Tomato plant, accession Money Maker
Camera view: horizontal (90 deg, fisheye); turntable rotation: 60 degrees
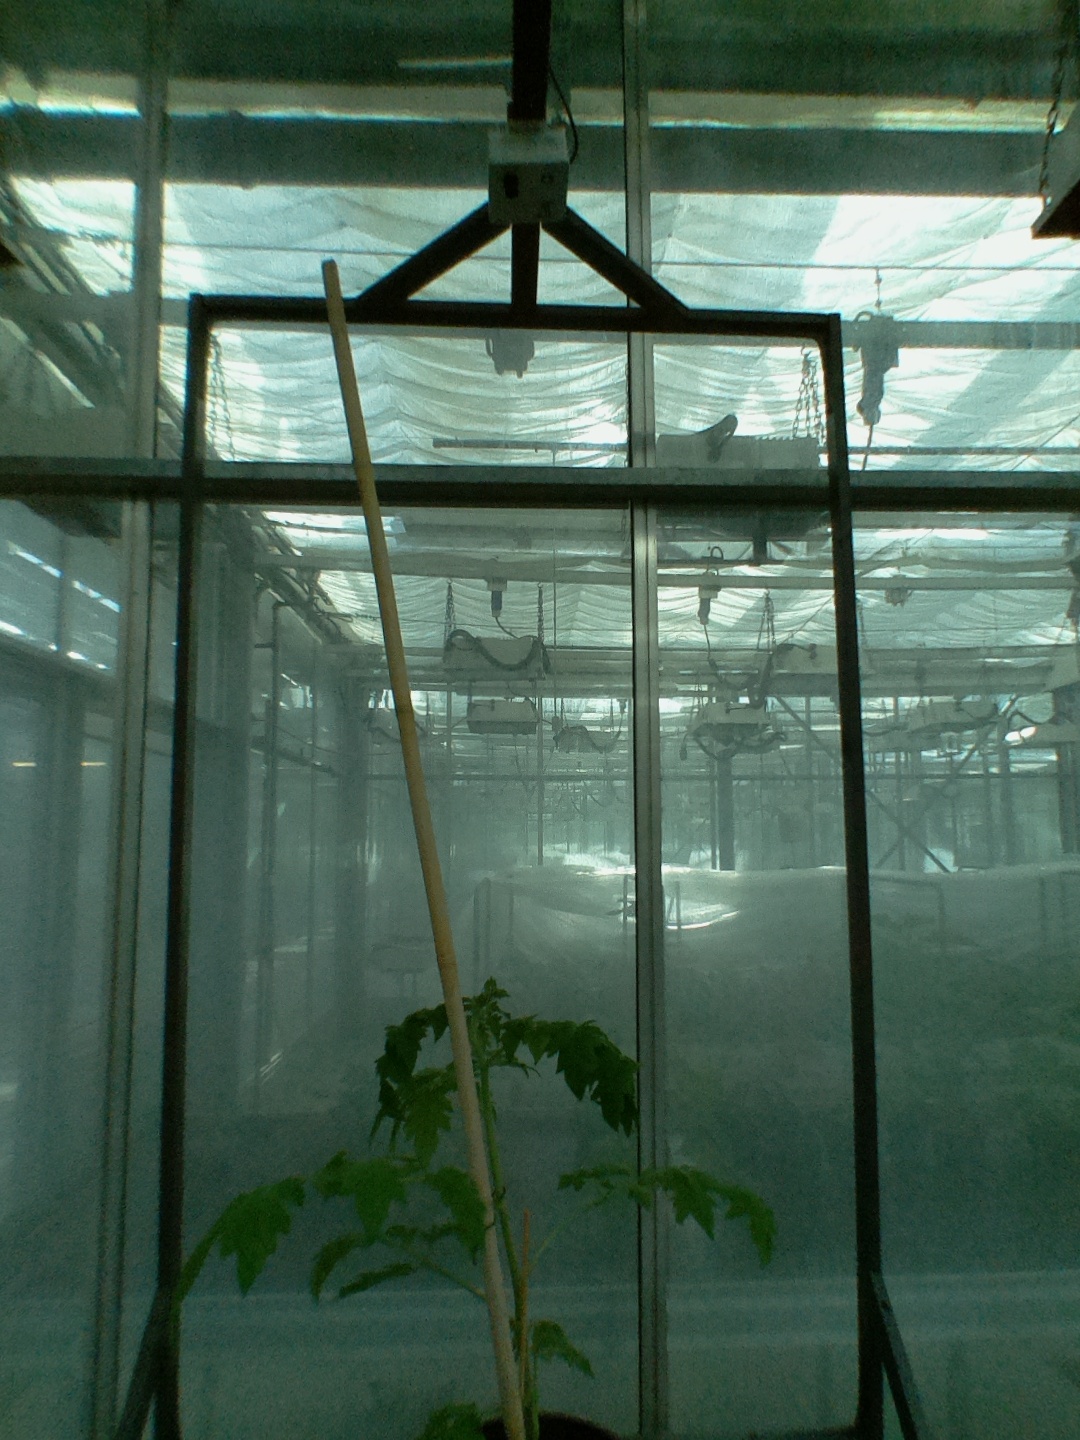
BBCH growth stage 13: 6 of true leaves visible